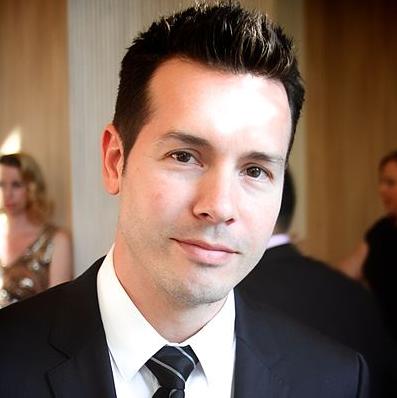
Age: 43